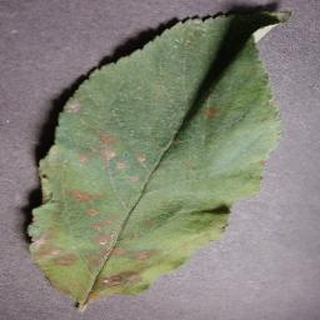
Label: apple_cedar_apple_rust